Sankalpam

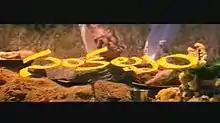
Title card

Sankalpam is a 1995 Indian Telugu-language film produced and directed by A. M. Rathnam. It starred Jagapathi Babu and Gautami in the lead roles, with music composed by Koti. The film featured Prakash Raj in his debut in Telugu. It was a commercial failure at the box office. It is the remake of the 1993 Malayalam, "Mithunam".